Corbeyran de Cardaillac-Sarlabous

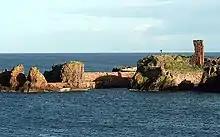
The French garrison of Dunbar Castle guarded a strategic port

Captain Sarlabous arrived in Scotland in 1549 under Paul de Thermes to resist the English in the war of the Rough Wooing. He was posted first at Dumbarton Castle, then made Captain of Dunbar in 1553. Henri Cleutin wrote to Mary of Guise, stating that he did not know Sarlabous personally, but the appointment was made at the recommendation of the Duke of Guise. In August 1554, Sarlabous joined the Earl of Argyll at Dunstaffnage Castle in an unsuccessful expedition to Mull against James McConill, McClane, and their whole "folkis".